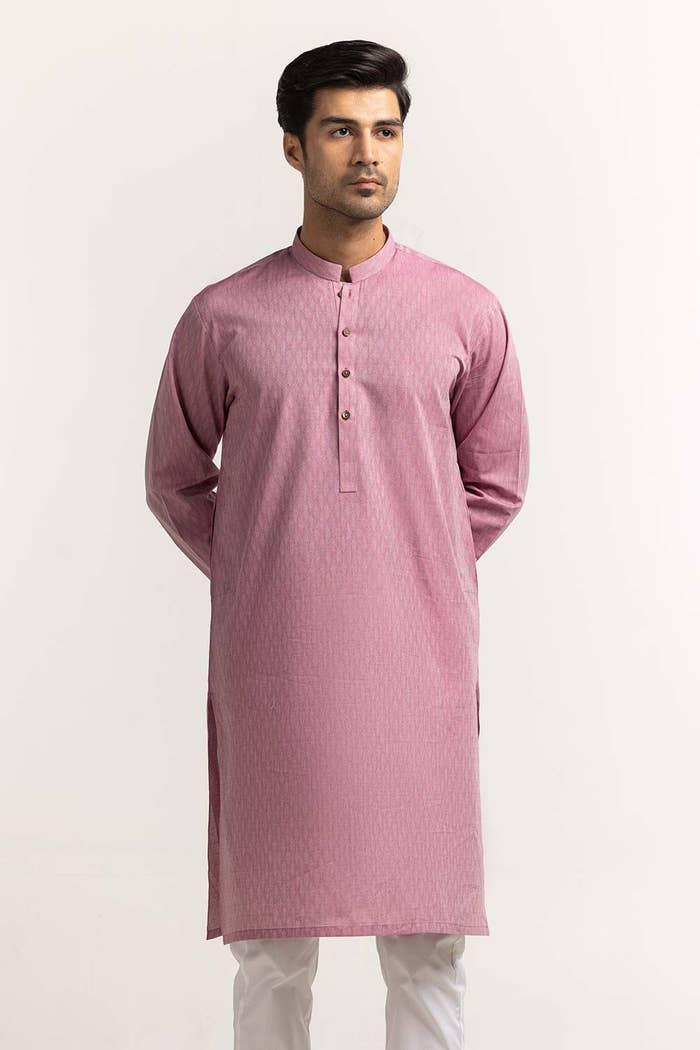
pink kurta